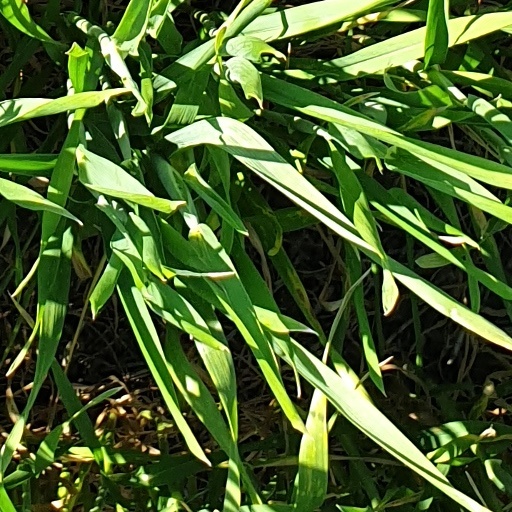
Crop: wheat